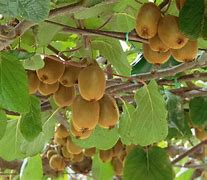
Label: Kiwi